External morphology of Lepidoptera

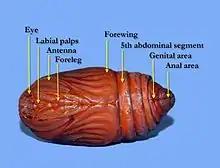
The obtect pupa of Cecropia moth showing parts

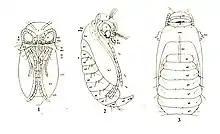
The exarate pupa of a micropterygid moth, "Mnemonica auricyanea"

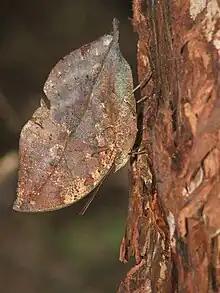
The orange oakleaf ("Kallima inachus") resembles a dried leaf perfectly.

A cocoon is a casing spun of silk by many moth caterpillars, and numerous other holometabolous insect larvae as a protective covering for the pupa. Most Lepidoptera larvae will either make a cocoon and pupate inside them or will pupate in a cell under the ground, with the exception of butterflies and advanced moths such as noctuids, whose pupae are exposed. The pupae of moths are usually brown and smooth whereas butterfly pupae are often colourful and their shape varies greatly. In butterflies, the exposed pupa is often referred to as a chrysalis, derived from the Greek term "chrysalis": ("") for gold, referring to the golden colour of some pupae.